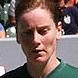
Age: 25